PLUNA

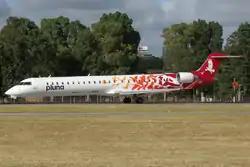
A PLUNA CRJ-900 at Aeroparque Jorge Newbery in 2009.

, PLUNA linked Uruguay with two destinations in Argentina, one in Chile, one in Paraguay, and eight in Brazil. The following is a list of destinations that were served by PLUNA as part of its scheduled services throughout its history: